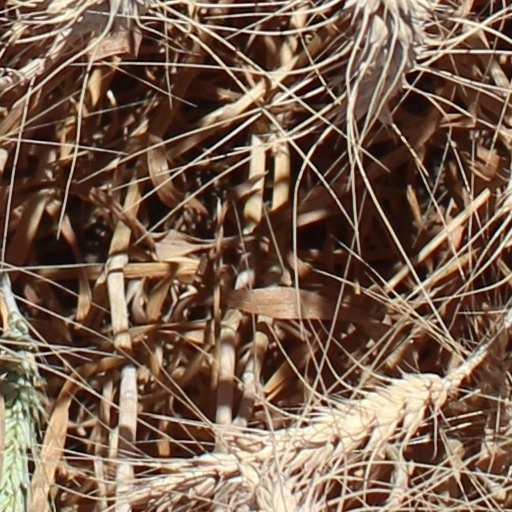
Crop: wheat